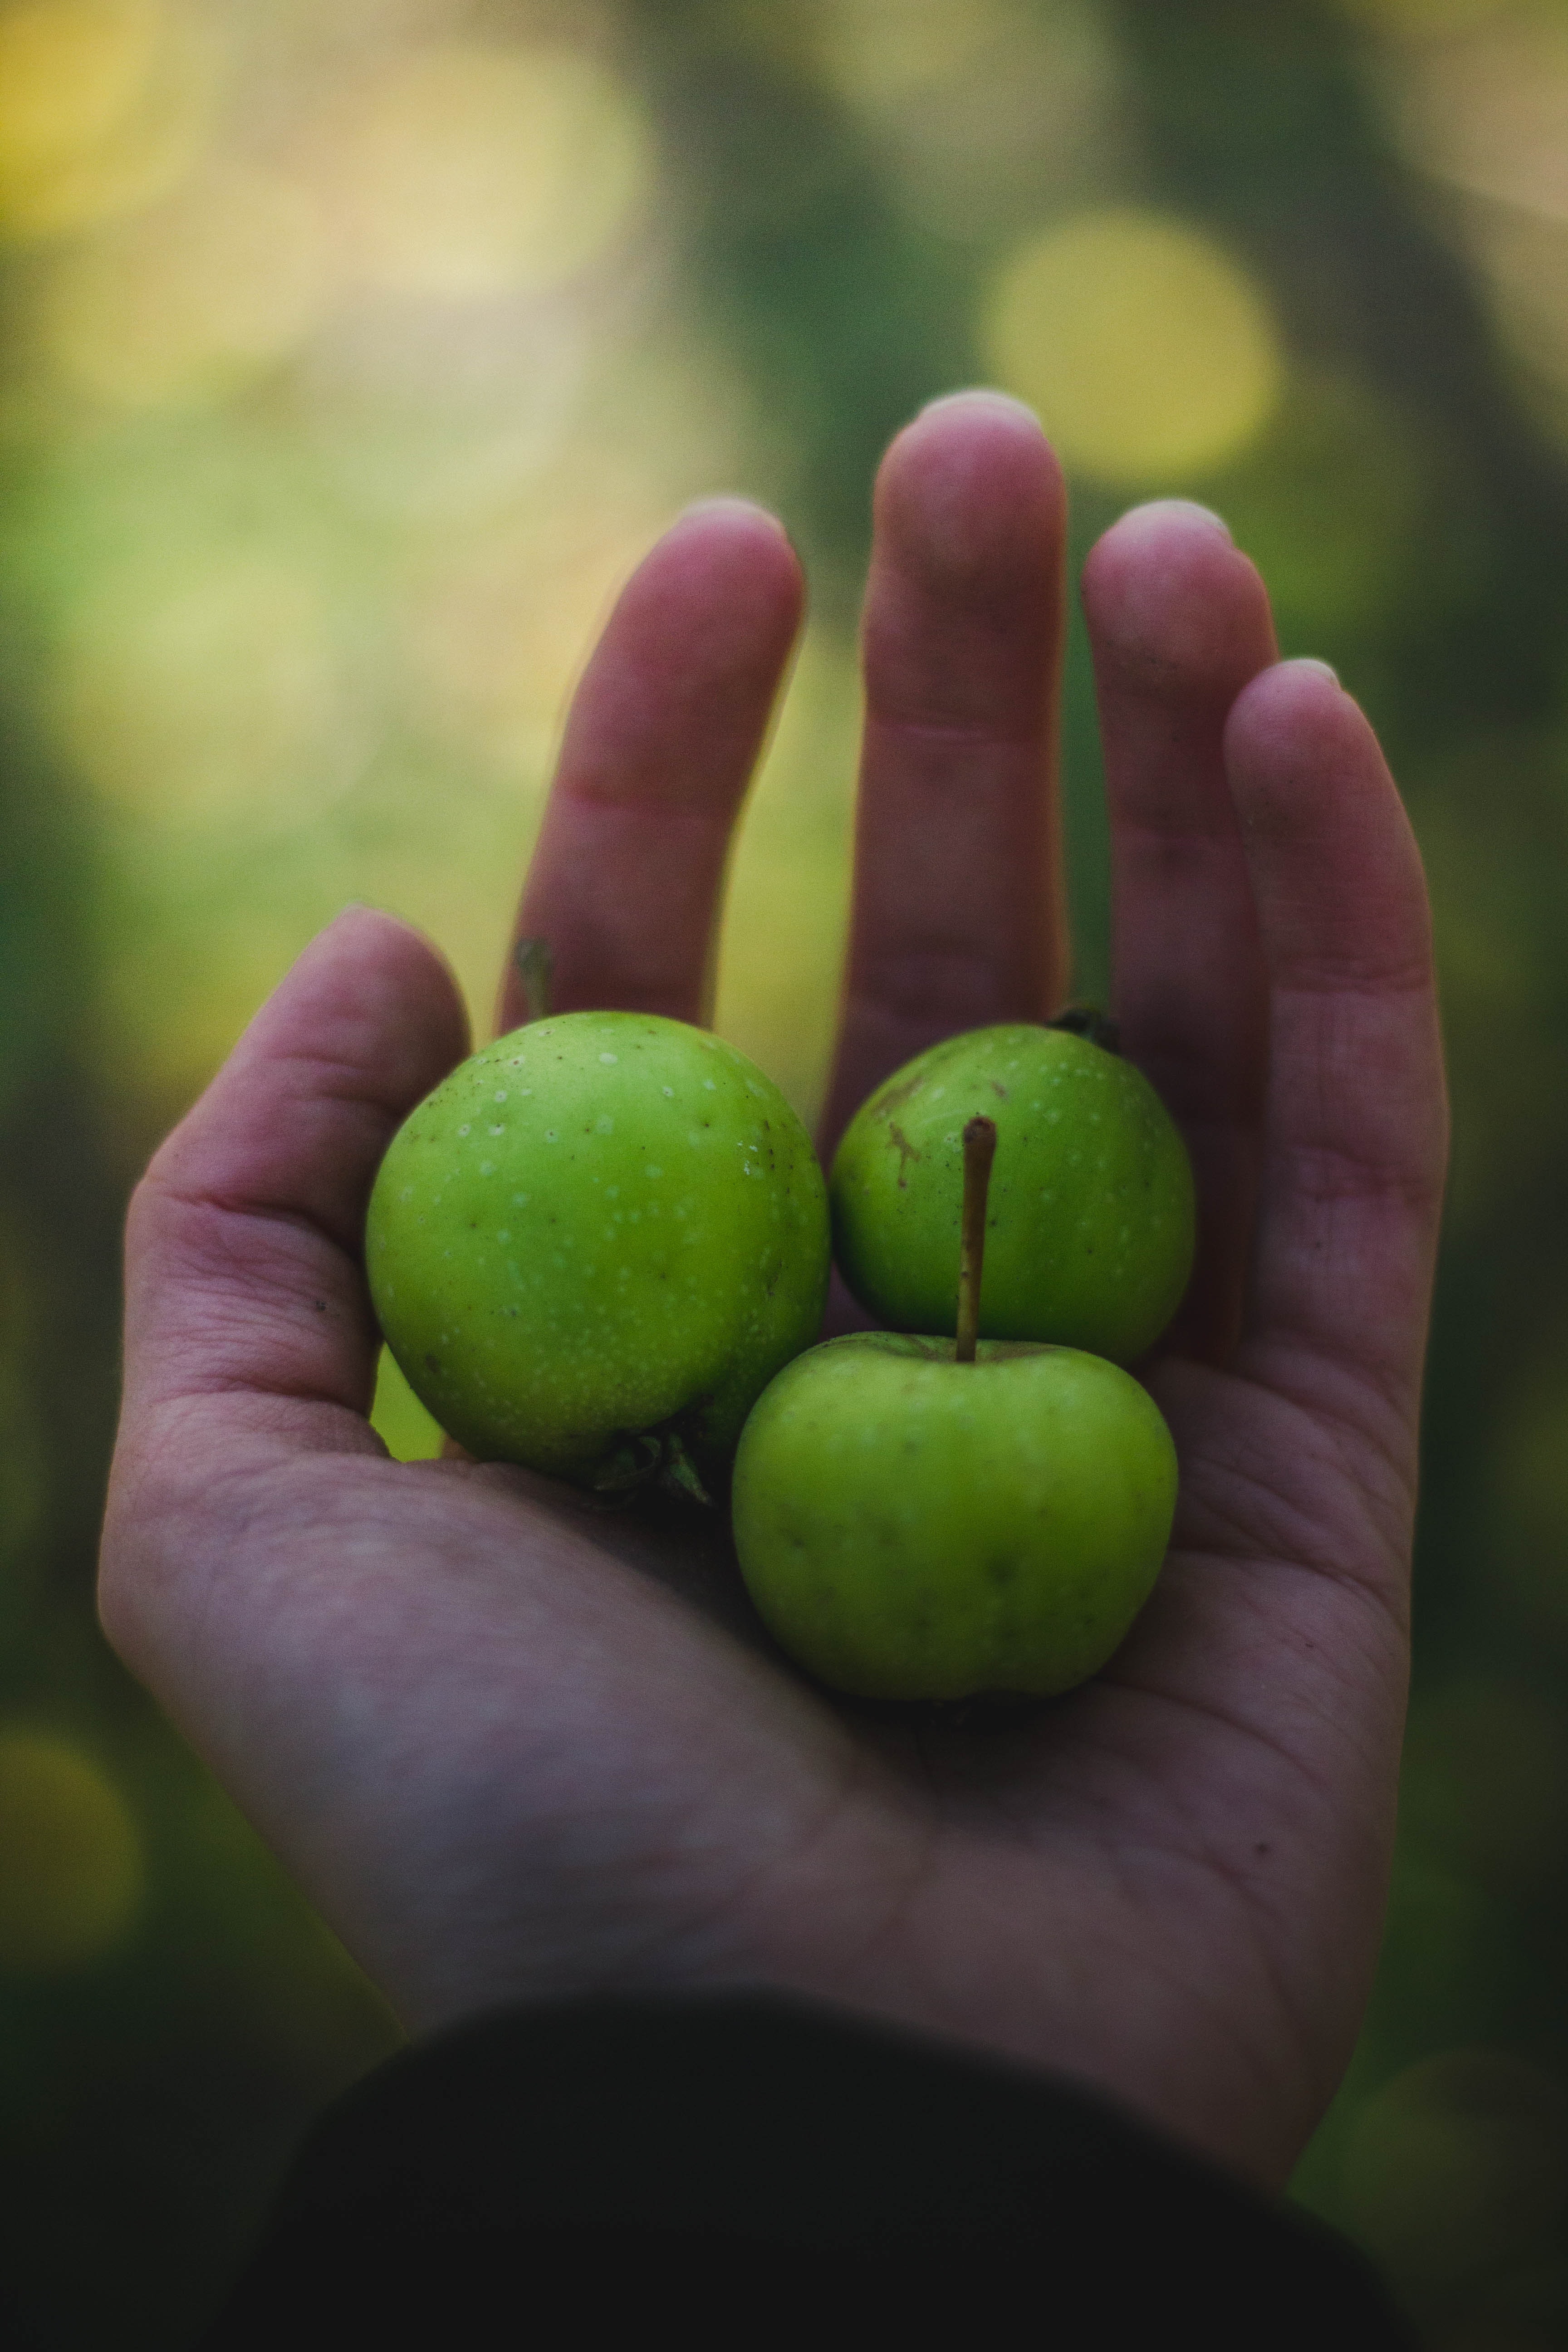
green, fruit, plant, hand, natural foods, food, finger, Indian jujube, produce, flowering plant, granny smith, local food, seedless fruit